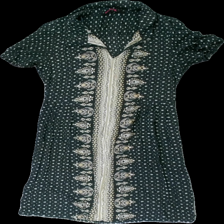
View: front
Type: Tunic
Category: Ladies
Brand: Indiska
Colors: Grey, Beige, White
Material: 100% viscose
Pattern: Floral print
Cut: Regular
Size: M
Season: Summer
Price range: 50-100
Recommended usage: Reuse